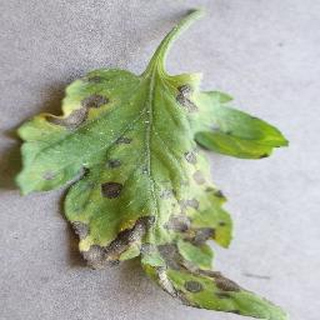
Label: tomato_early_blight